2012: Supernova

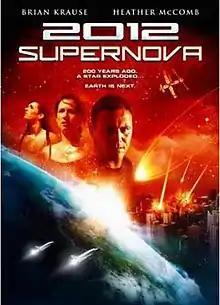

2012: Supernova is a 2009 direct-to-video science fiction disaster film directed by Anthony Fankhauser and starring Brian Krause, Heather McComb, and Najarra Townsend. It was distributed by The Asylum. As with the previous film, titled "", "2012: Supernova" is a mockbuster of the Roland Emmerich film "2012", which was released a month later. It is the second film in the Asylum's "2012" trilogy though the films have nothing to do with one another. The third film is titled "2012: Ice Age" which was released in 2011.